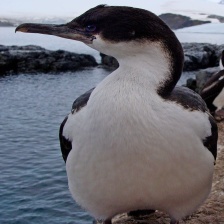
Species: IMPERIAL SHAQ
Scientific name: LEUCOCARBO ATRICEPS